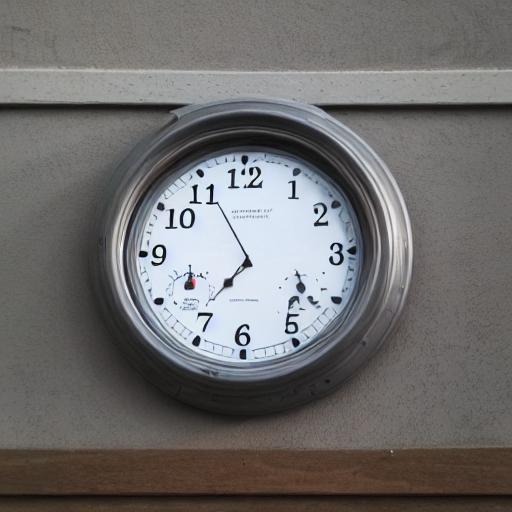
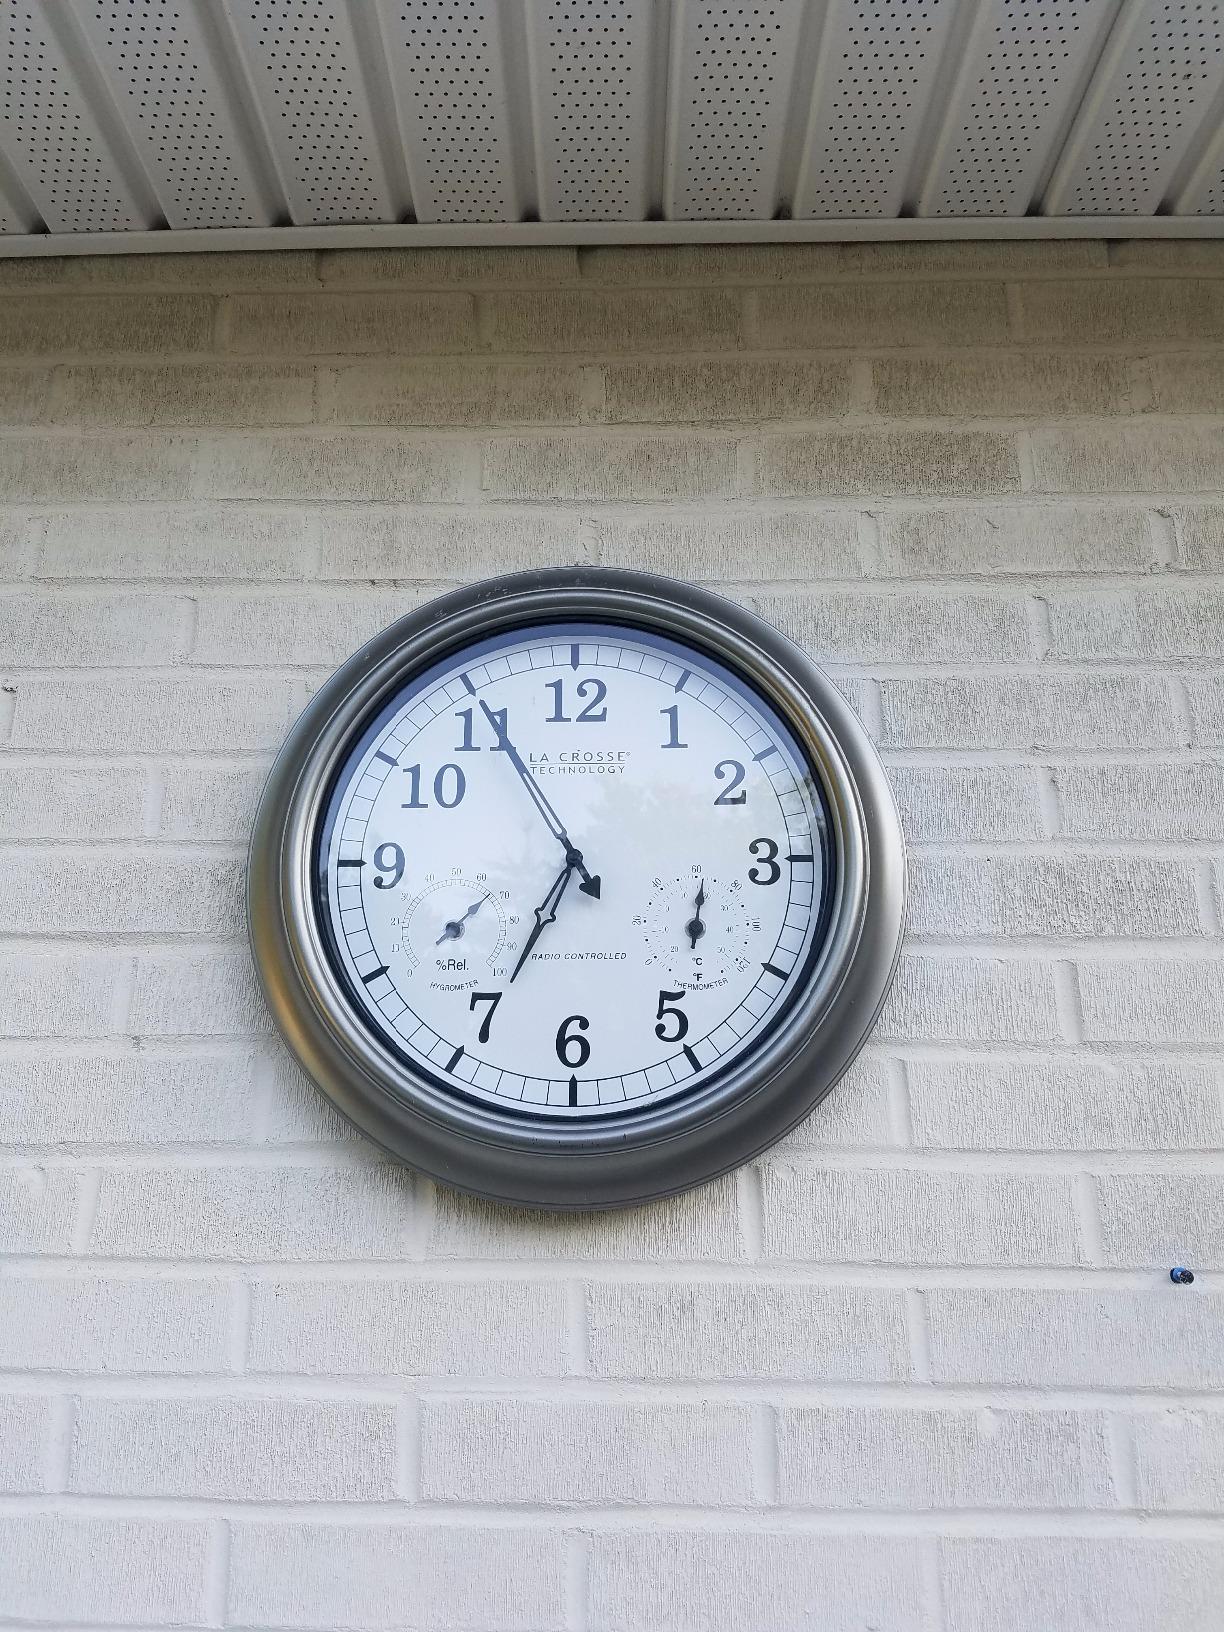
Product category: clock
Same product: no